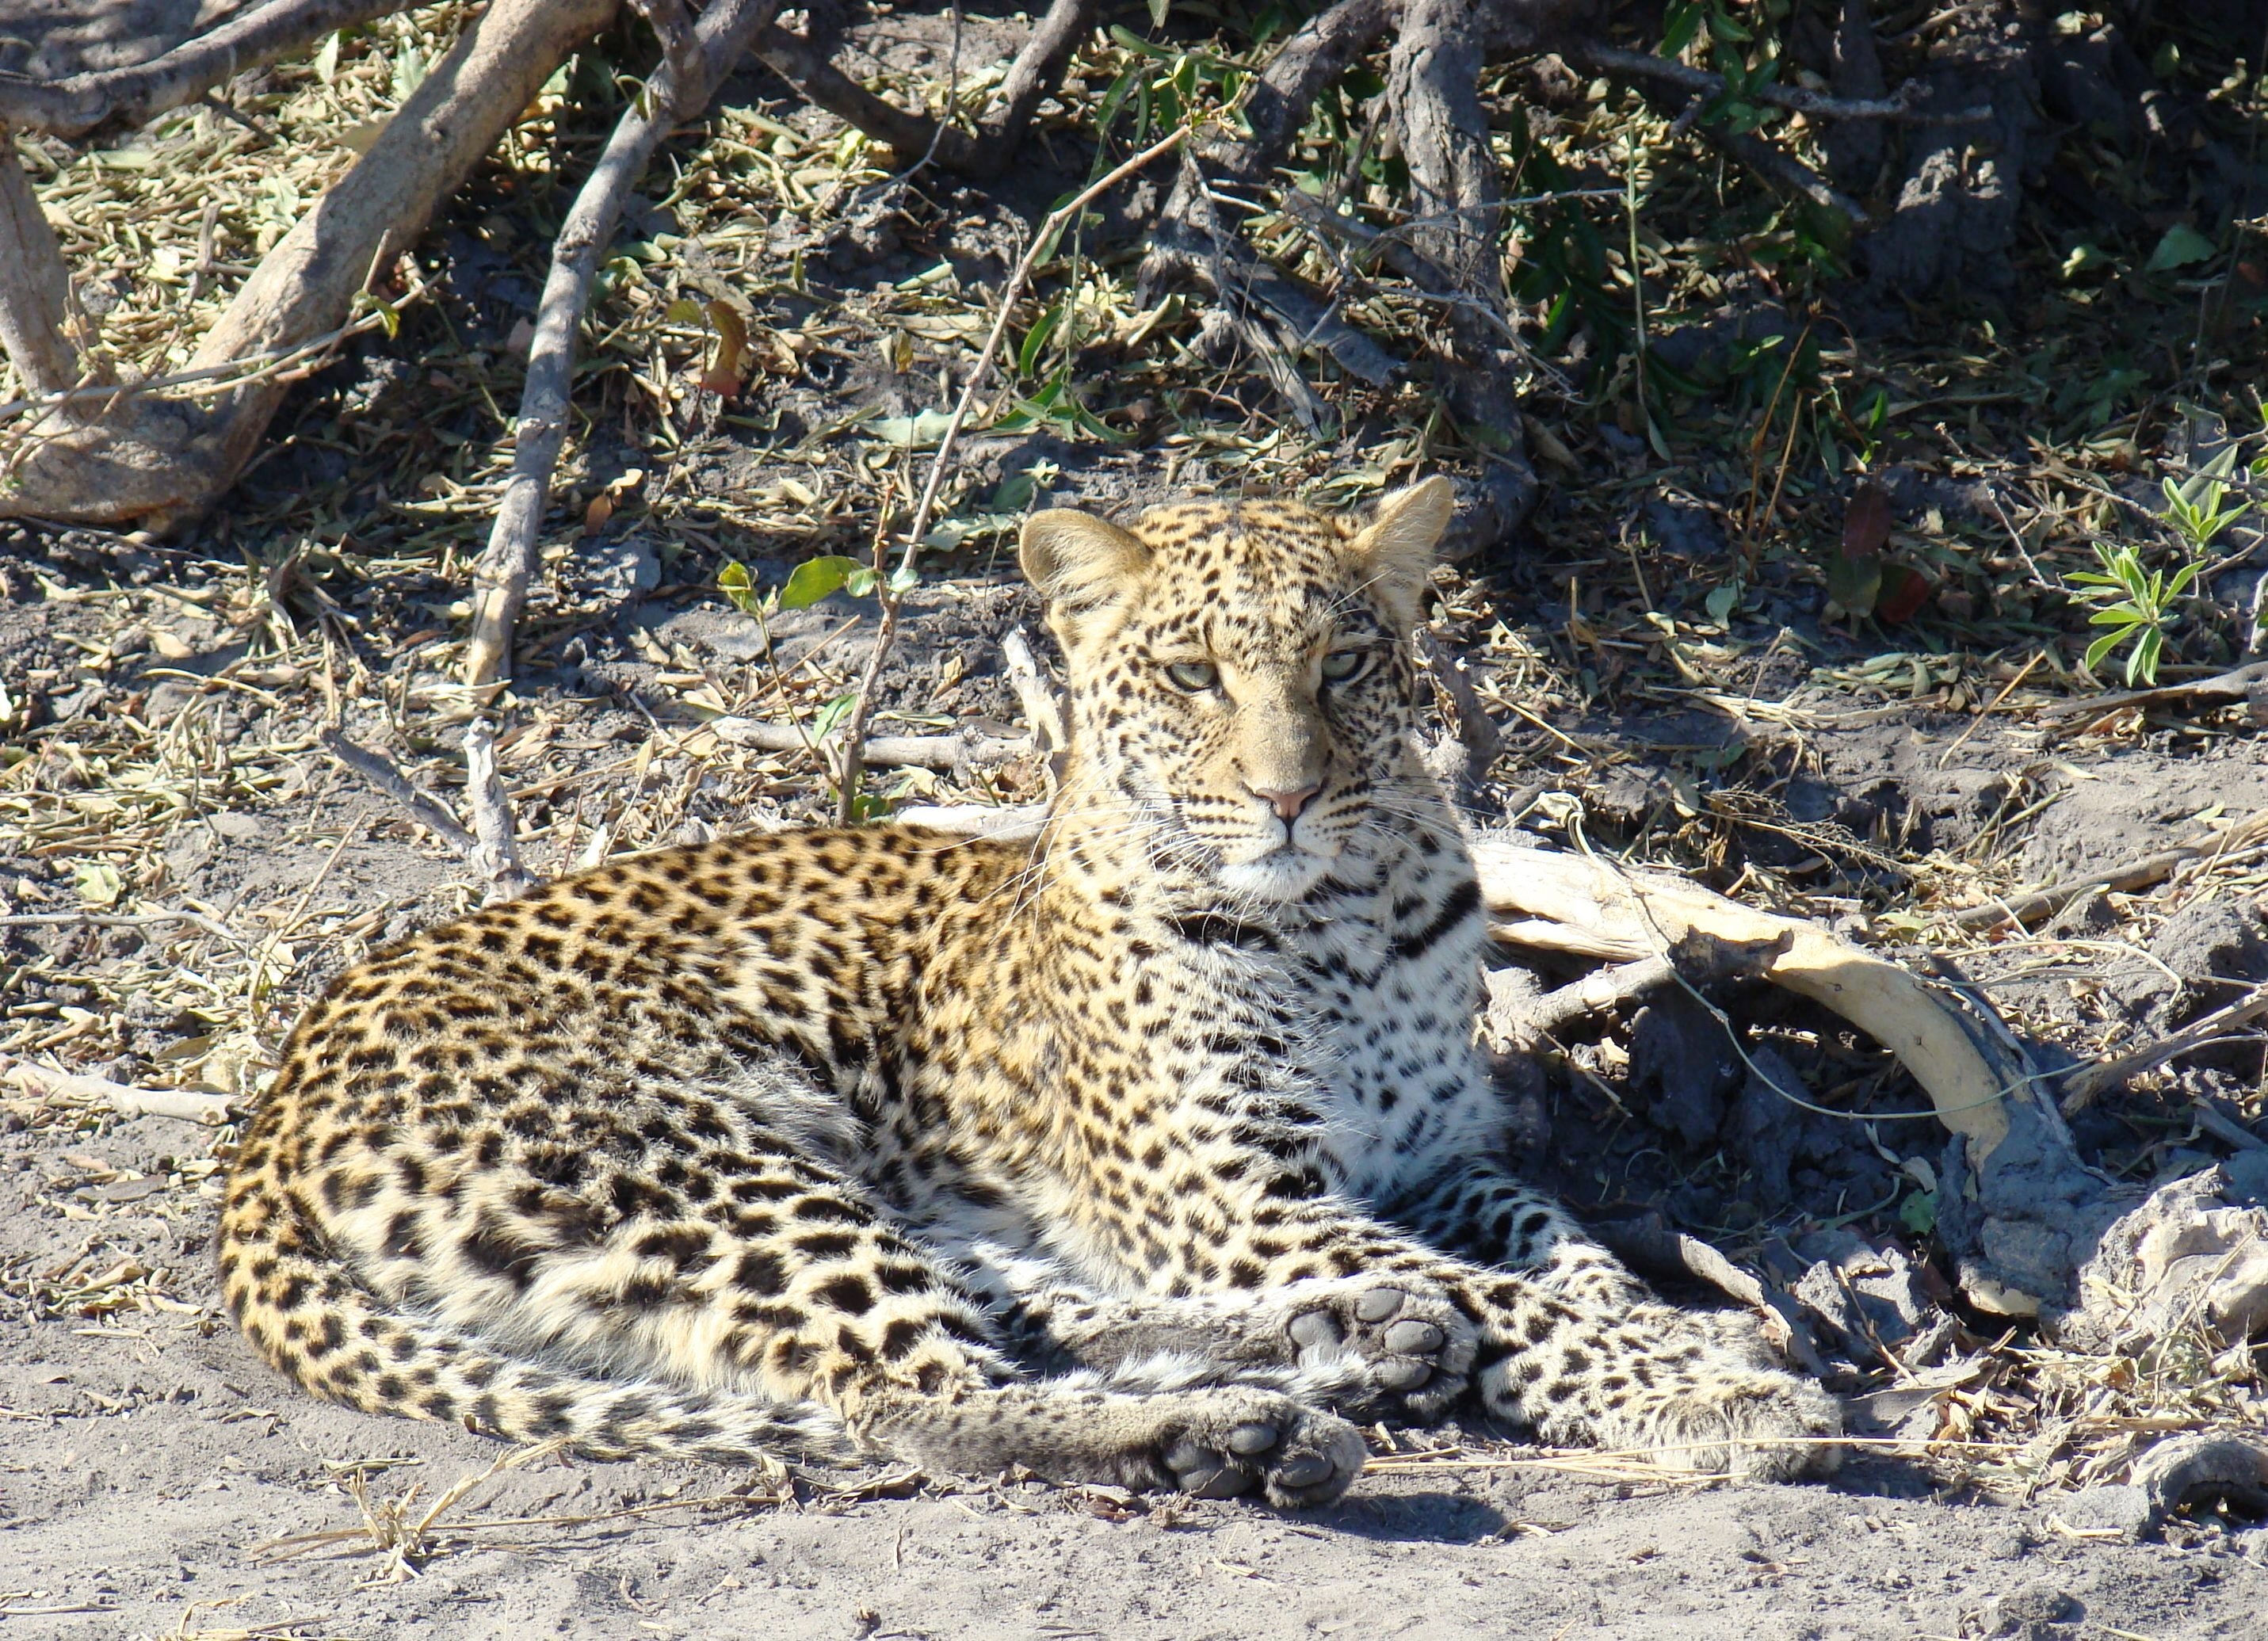
nature, wildlife, cat, africa, mammal, fauna, leopard, big cat, cheetah, spotted, spots, vertebrate, jaguar, botswana, safari, big cats, cat like mammal